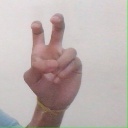
अक्षर: ई